Ryūnosuke Kusaka

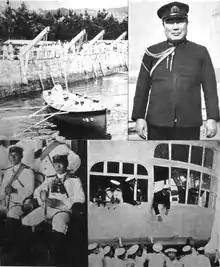
Photos with Ryūnosuke Kusaka

Born to a director of the Sumitomo "zaibatsu" in Tokyo in 1893, Kusaka's family registry officially listed him as a native of Ishikawa Prefecture, and he was schooled in Osaka.